Gene Corum

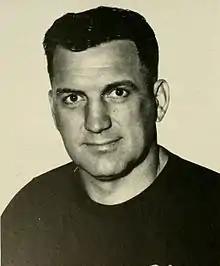
Corum pictured in "The Monticola" 1963, West Virginia yearbook

Earl Eugene Corum (May 29, 1921 – January 2, 2010) was an American football player and coach. He served as the head football coach at West Virginia University from 1960 to 1965, compiling a record of 29–30–2. Corum played college football as a guard at West Virginia in the 1940s and graduated in 1948. He began his coaching career at Point Marion High School in Point Marion, Pennsylvania for two seasons before returning to West Virginia as an assistant coach in 1950.